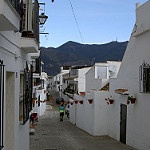
Label: street